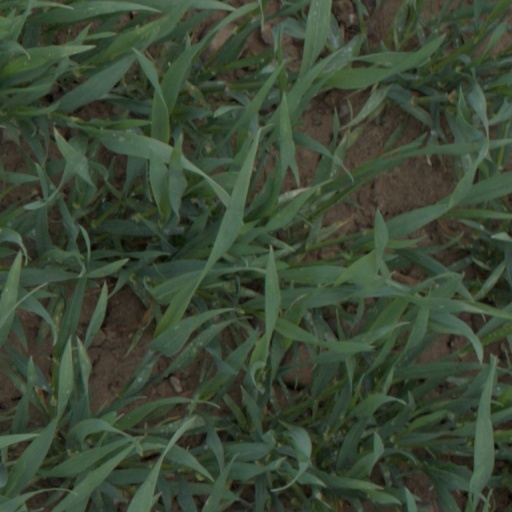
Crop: wheat